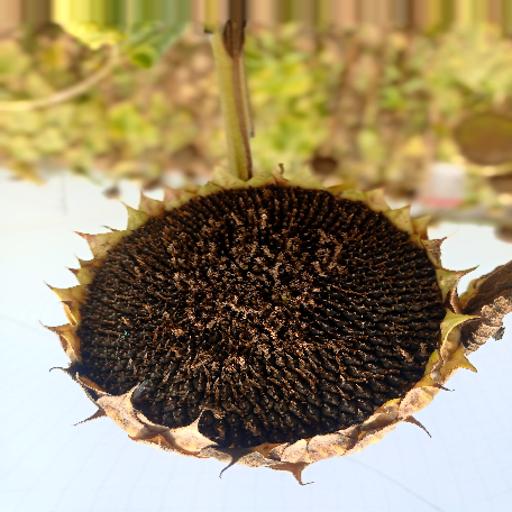
Label: Gray_mold